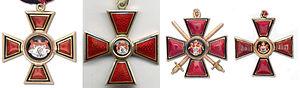
La noblesse russe apparaît en tant que classe sociale distincte au XIIᵉ siècle. Le mot дворянство provient du terme двор, dvor, qui désigne la cour d'un prince et, plus tard, du tsar. En Russie, la noblesse correspond à un statut, celui de l'aristocratie, mais l'octroi de ce statut n'est associé à un titre nobiliaire qu'à partir du règne du tsar Pierre le Grand.